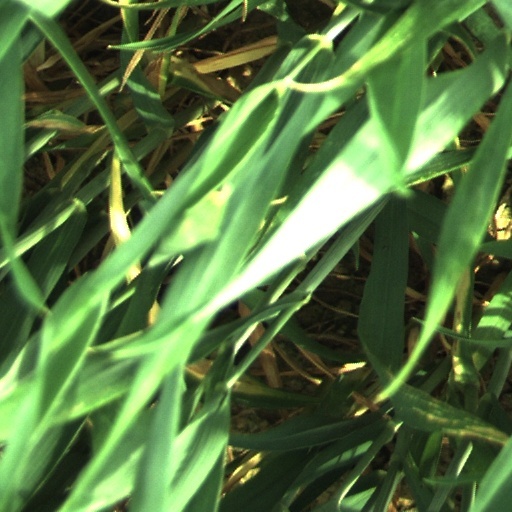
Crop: wheat